May Isabel Fisk

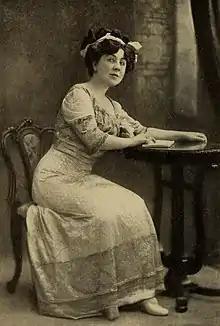
Fisk

May Isabel Fisk (born Taylor, later Campbell-Johnston; May 22, 18721955) was an American monologist and writer. Known for her humor in her writing as well as performance, she was a contemporary and friend of Mark Twain, who called her "the only woman humorist in America". She lived in Britain for some years circa 1922 but returned to the United States in 1938.